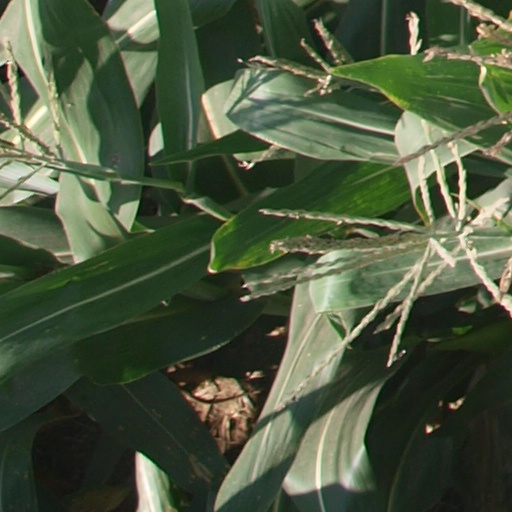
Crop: maize; corn